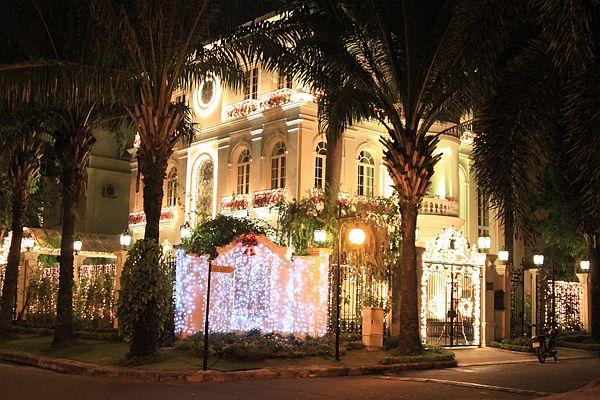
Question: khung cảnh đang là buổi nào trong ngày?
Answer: đang là buổi tối